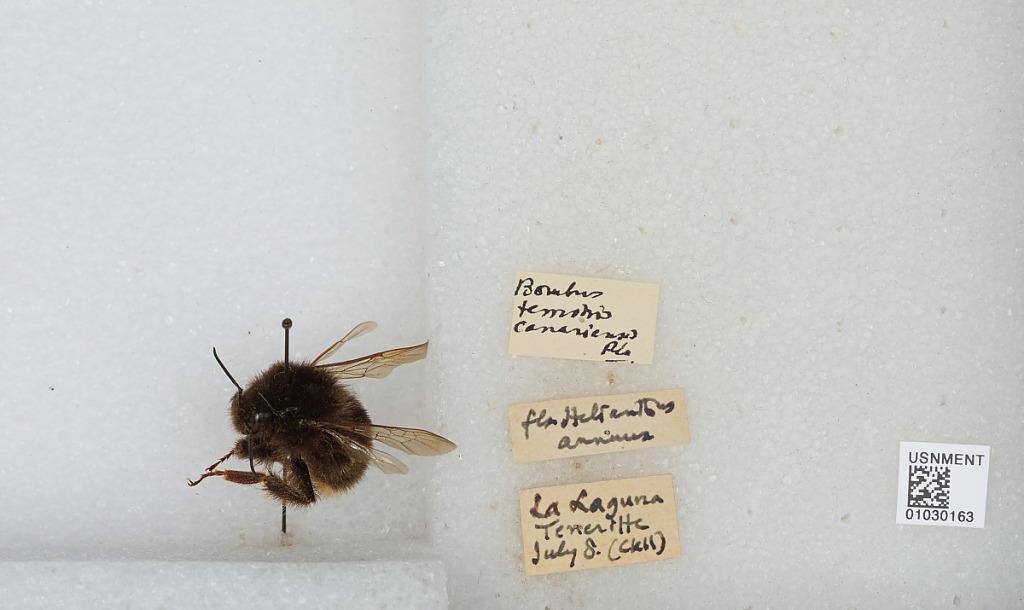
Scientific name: Bombus (Bombus) terrestris canariensis Pérez
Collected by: Cockerell
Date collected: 2008-7-
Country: Spain
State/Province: Canary Islands
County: Santa Cruz de Tenerife
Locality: San Cristóbal de La Laguna
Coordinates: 28.487, -16.3166